Vice presidency of Dick Cheney

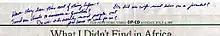
Handwritten note above Joe Wilson's editorial by Cheney referring to the covert agent before the leak took place

On October 18, 2005, "The Washington Post" reported that the vice president's office was central to the investigation of the Valerie Plame CIA leak scandal, for Cheney's former chief of staff, Lewis "Scooter" Libby, was one of the figures under investigation. Libby resigned his positions as Cheney's chief of staff and assistant on national security affairs later in the month after he was indicted.